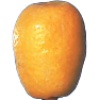
Label: Kumquats 1